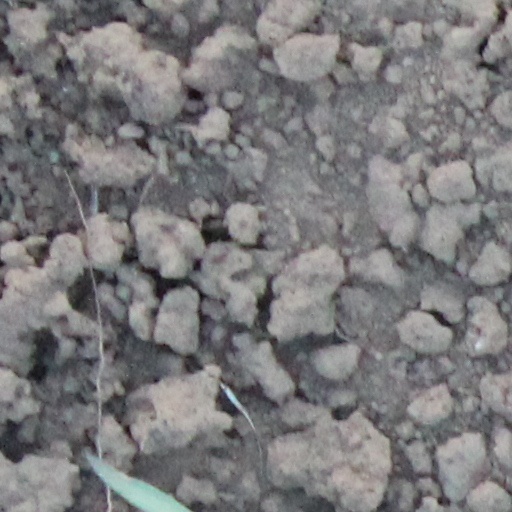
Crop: wheat